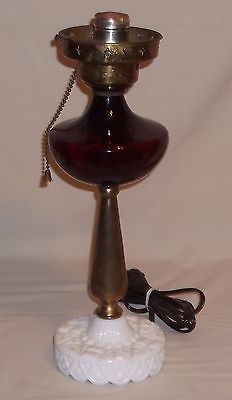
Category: lamp